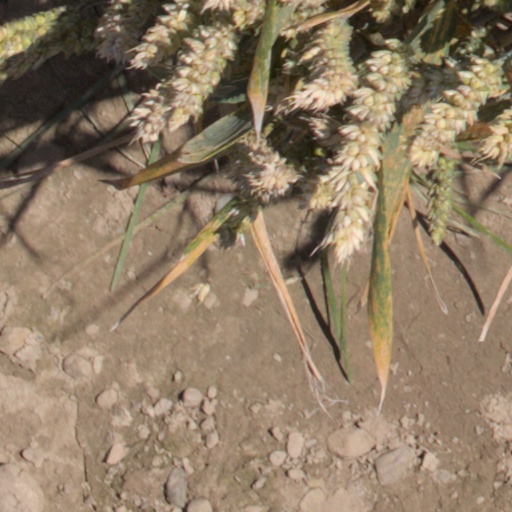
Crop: wheat